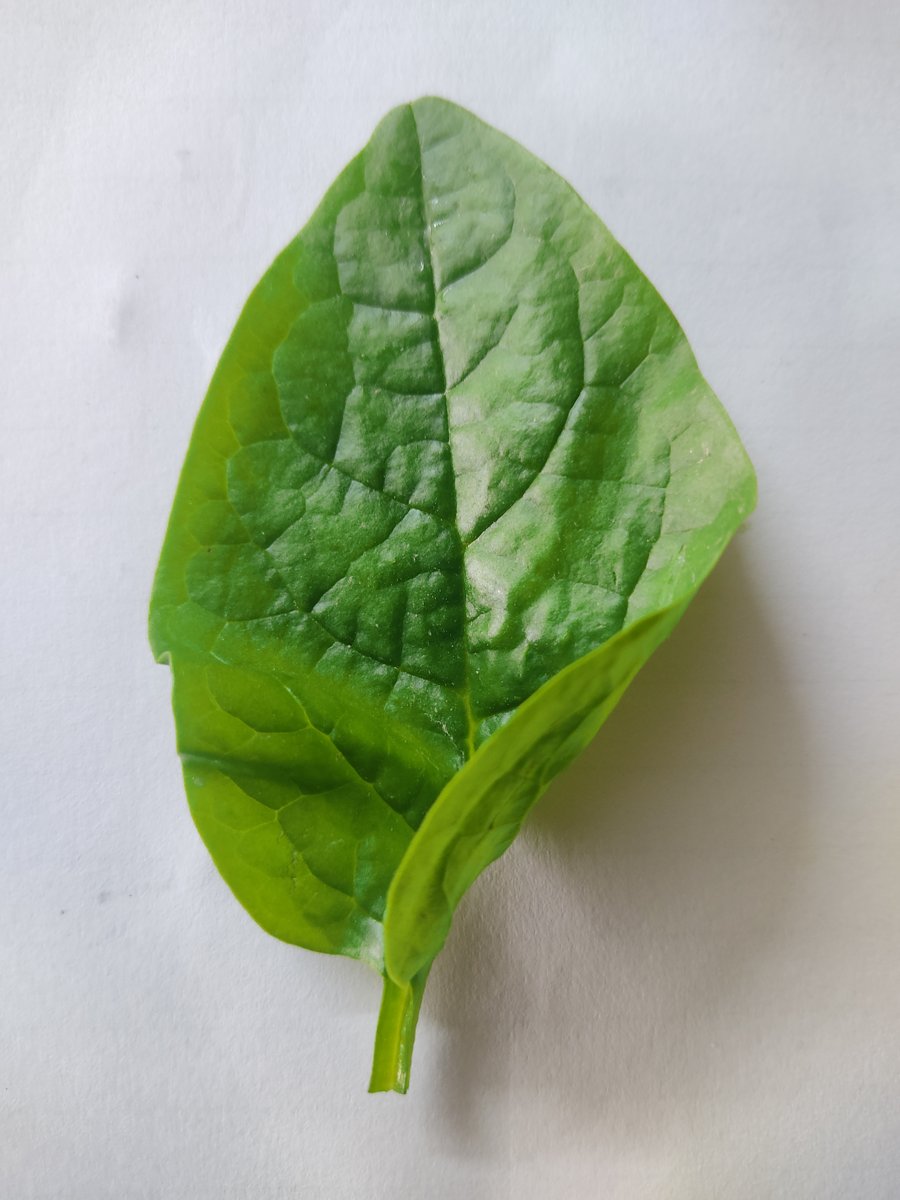
Label: Healthy-Leaf